List of lighthouses in the United States

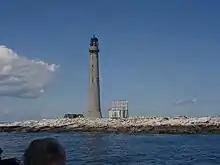
Boon Island Light in Maine is the tallest in New England.

The state of New Hampshire only has two lighthouses, both of which are located along the Atlantic coastline.